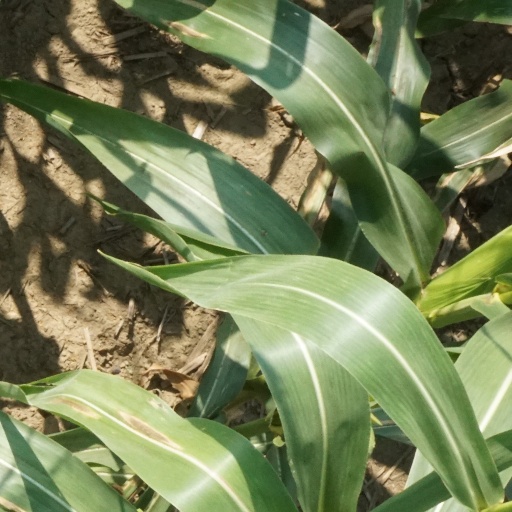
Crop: maize; corn